Razing of Anogeia

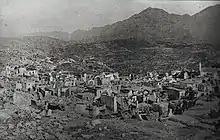
View of Anogeia after its razing.

The Razing of Anogeia or the Holocaust of Anogeia refers to the complete destruction of the village of Anogeia in central Crete (Greece) and the murder of about 25 of its inhabitants on 13 August 1944 by German occupying forces during World War II. This was the third time Anogeia was destroyed, as the Ottomans had destroyed it twice; first in July 1822 and again in November 1867, during the Great Cretan Revolt.